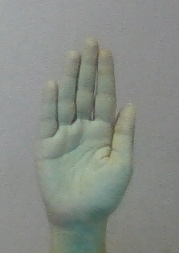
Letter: seen